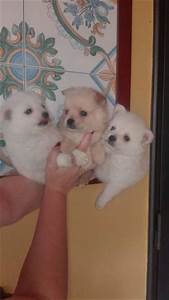
Label: dog